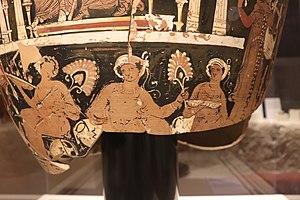
Dans la mythologie grecque, les Danaïdes sont les cinquante filles du roi Danaos. Elles accompagnent leur père à Argos, terre de leur aïeule la nymphe Io, quand il fuit ses neveux, les cinquante fils de son frère Égyptos. Après avoir proposé une réconciliation, elles épousent leurs cousins, mais leur père apprend que ces derniers veulent les tuer. Il alerte ses filles qui s'arment et les massacrent lors des noces. Les Danaïdes sont condamnées, aux Enfers, à remplir sans fin un tonneau troué.